Harrington Mann

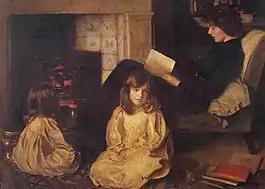
"A Fairy-Tale" (1902)

"The Century Magazine" of 1908 praised Mann and his painting "A Fairy-Tale". Mann, the magazine reported, had "always showed singular versatility, having devoted himself by turns to decorative cartoons for stained glass, to mural painting, landscape, genre, and portraiture." The magazine went on "While his likenesses usually maintain a high level of attainment, it is in certain less formal portrait groups that Mr. Mann reveals perhaps the most sympathetic and attractive phase of his talent." Of "A Fairy-Tale", the magazine opined that he displayed "refreshing charm and [a] touch of juvenile romance".